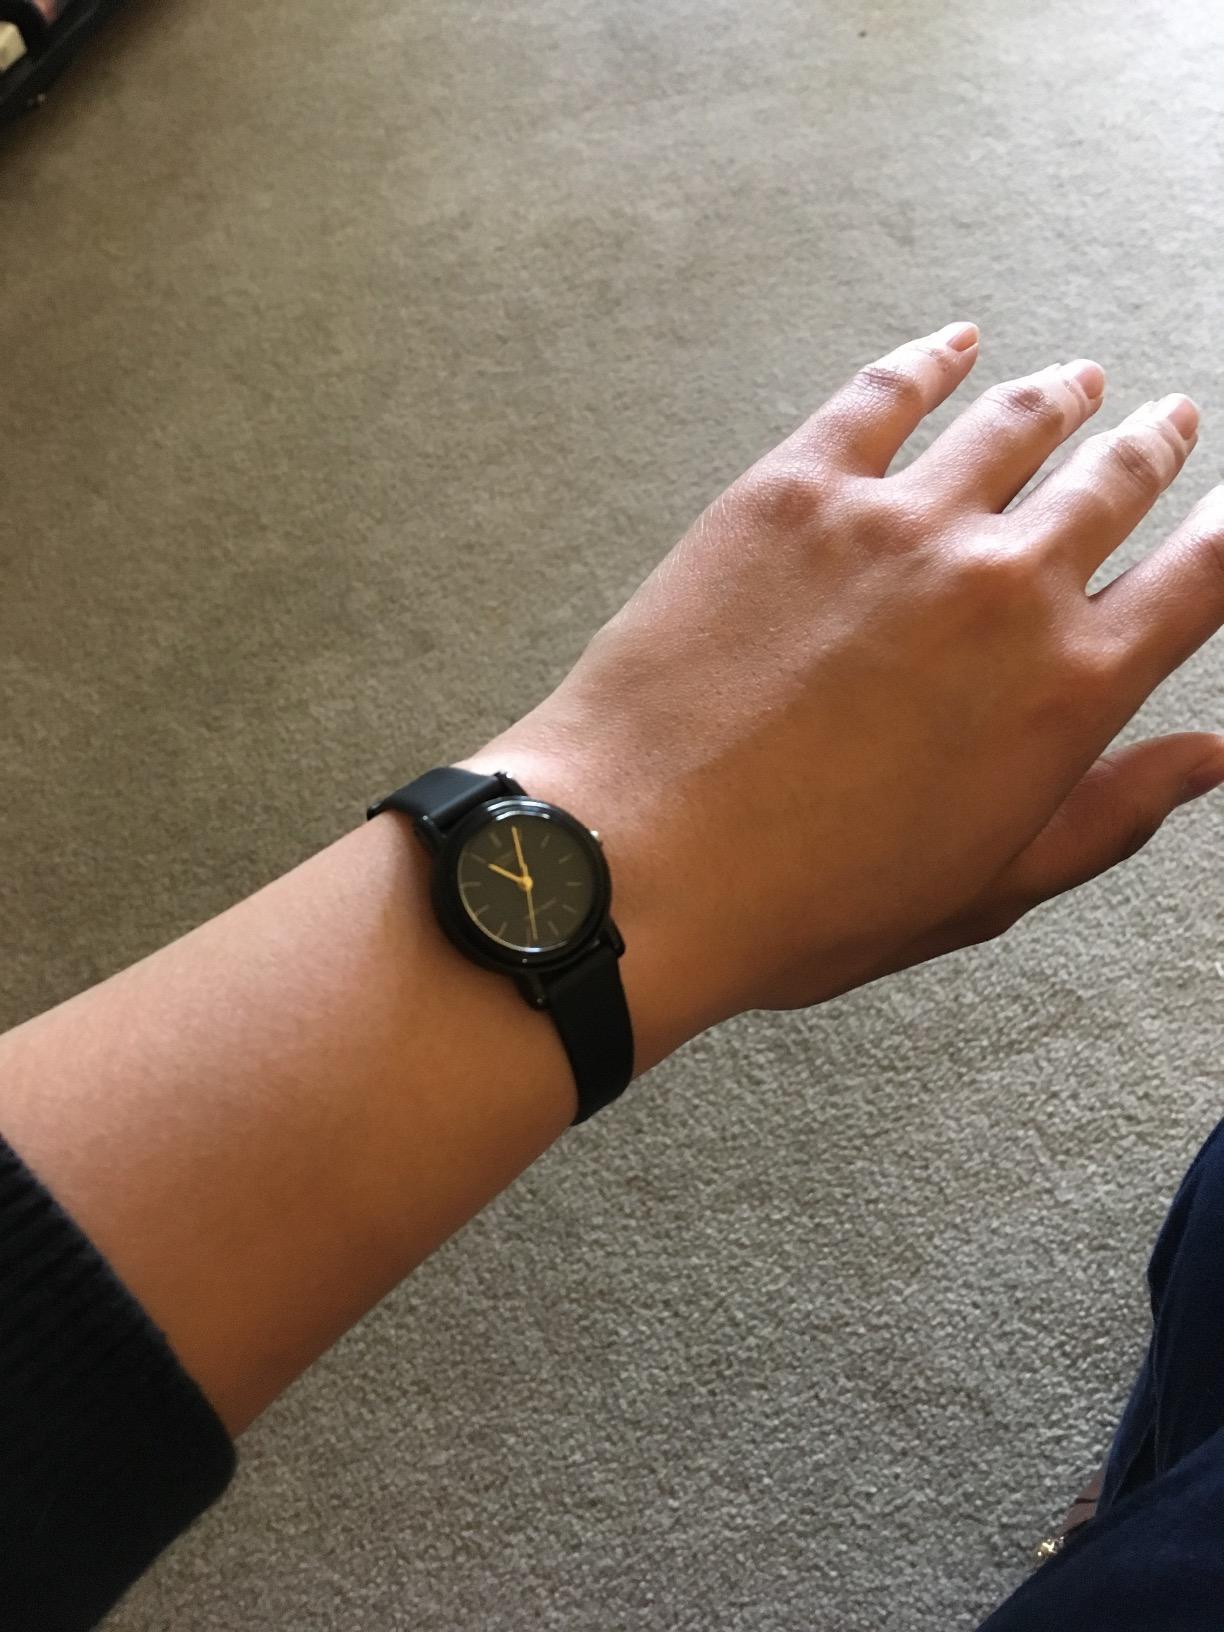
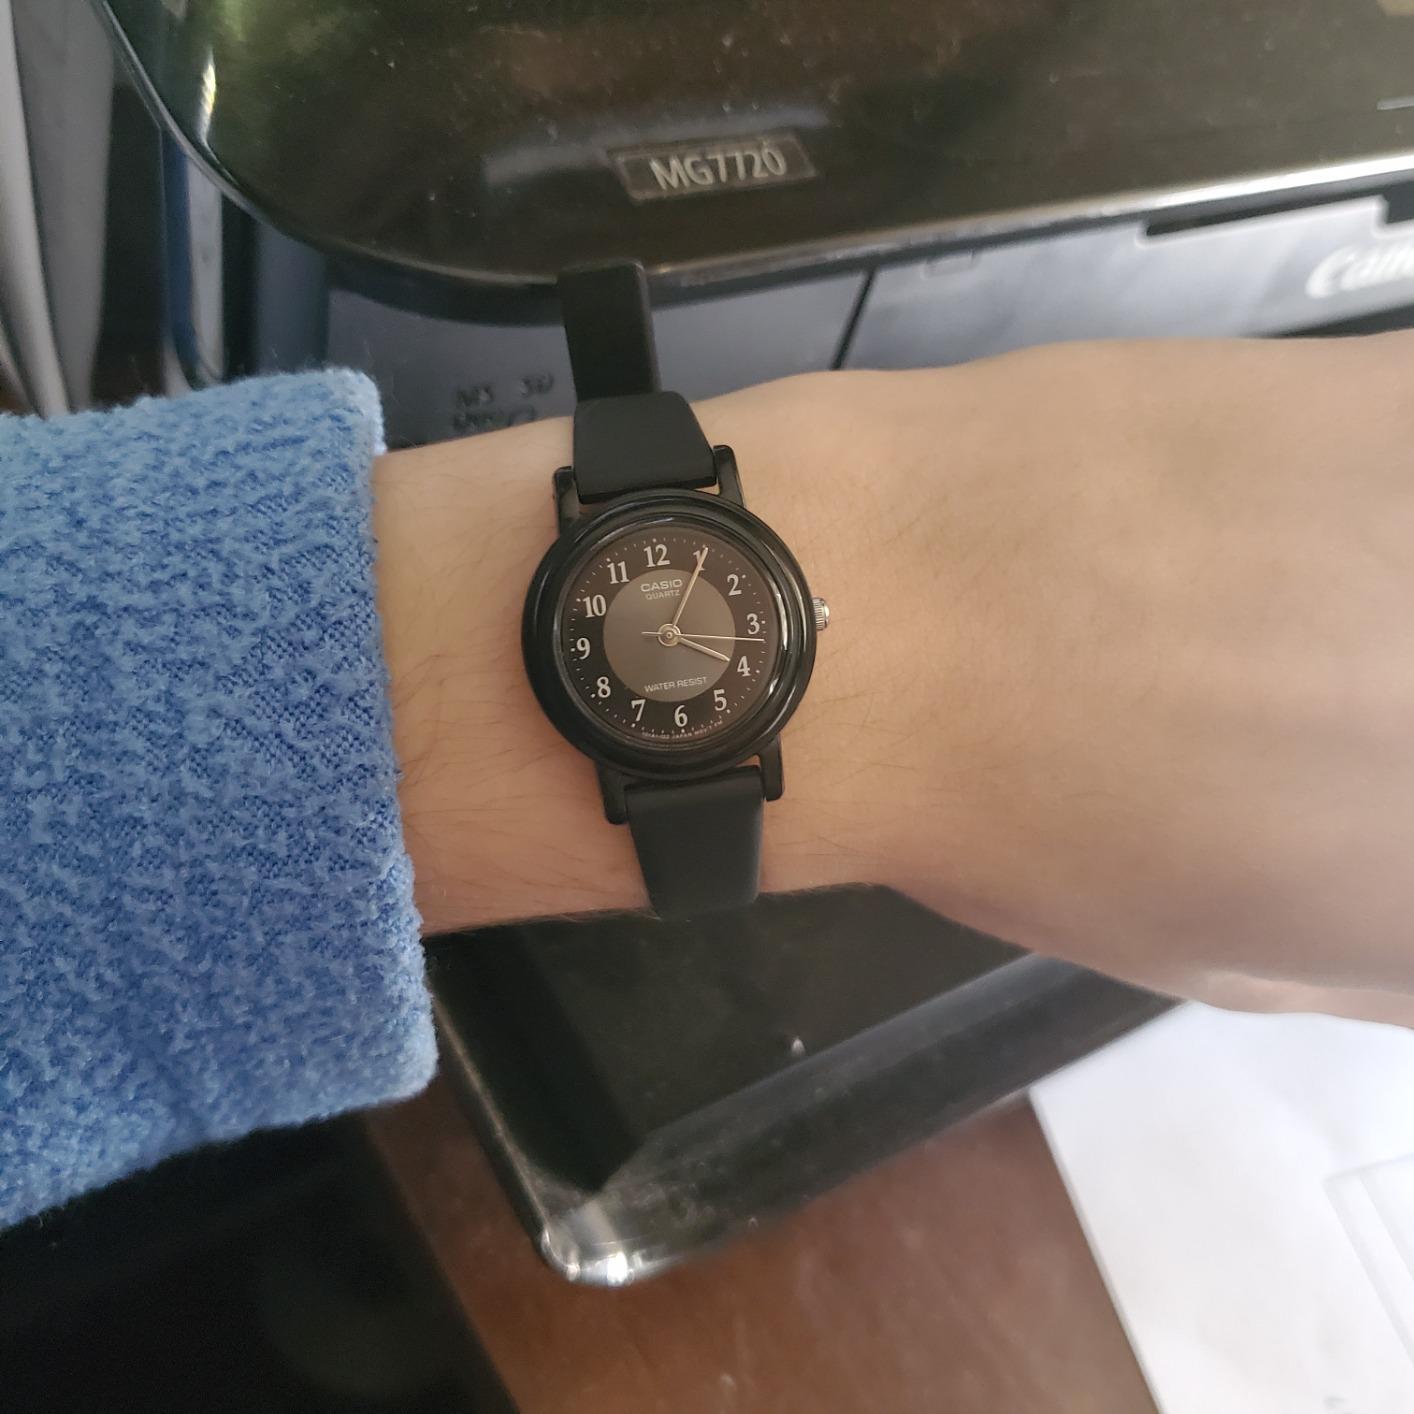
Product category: accessories_watch
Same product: no